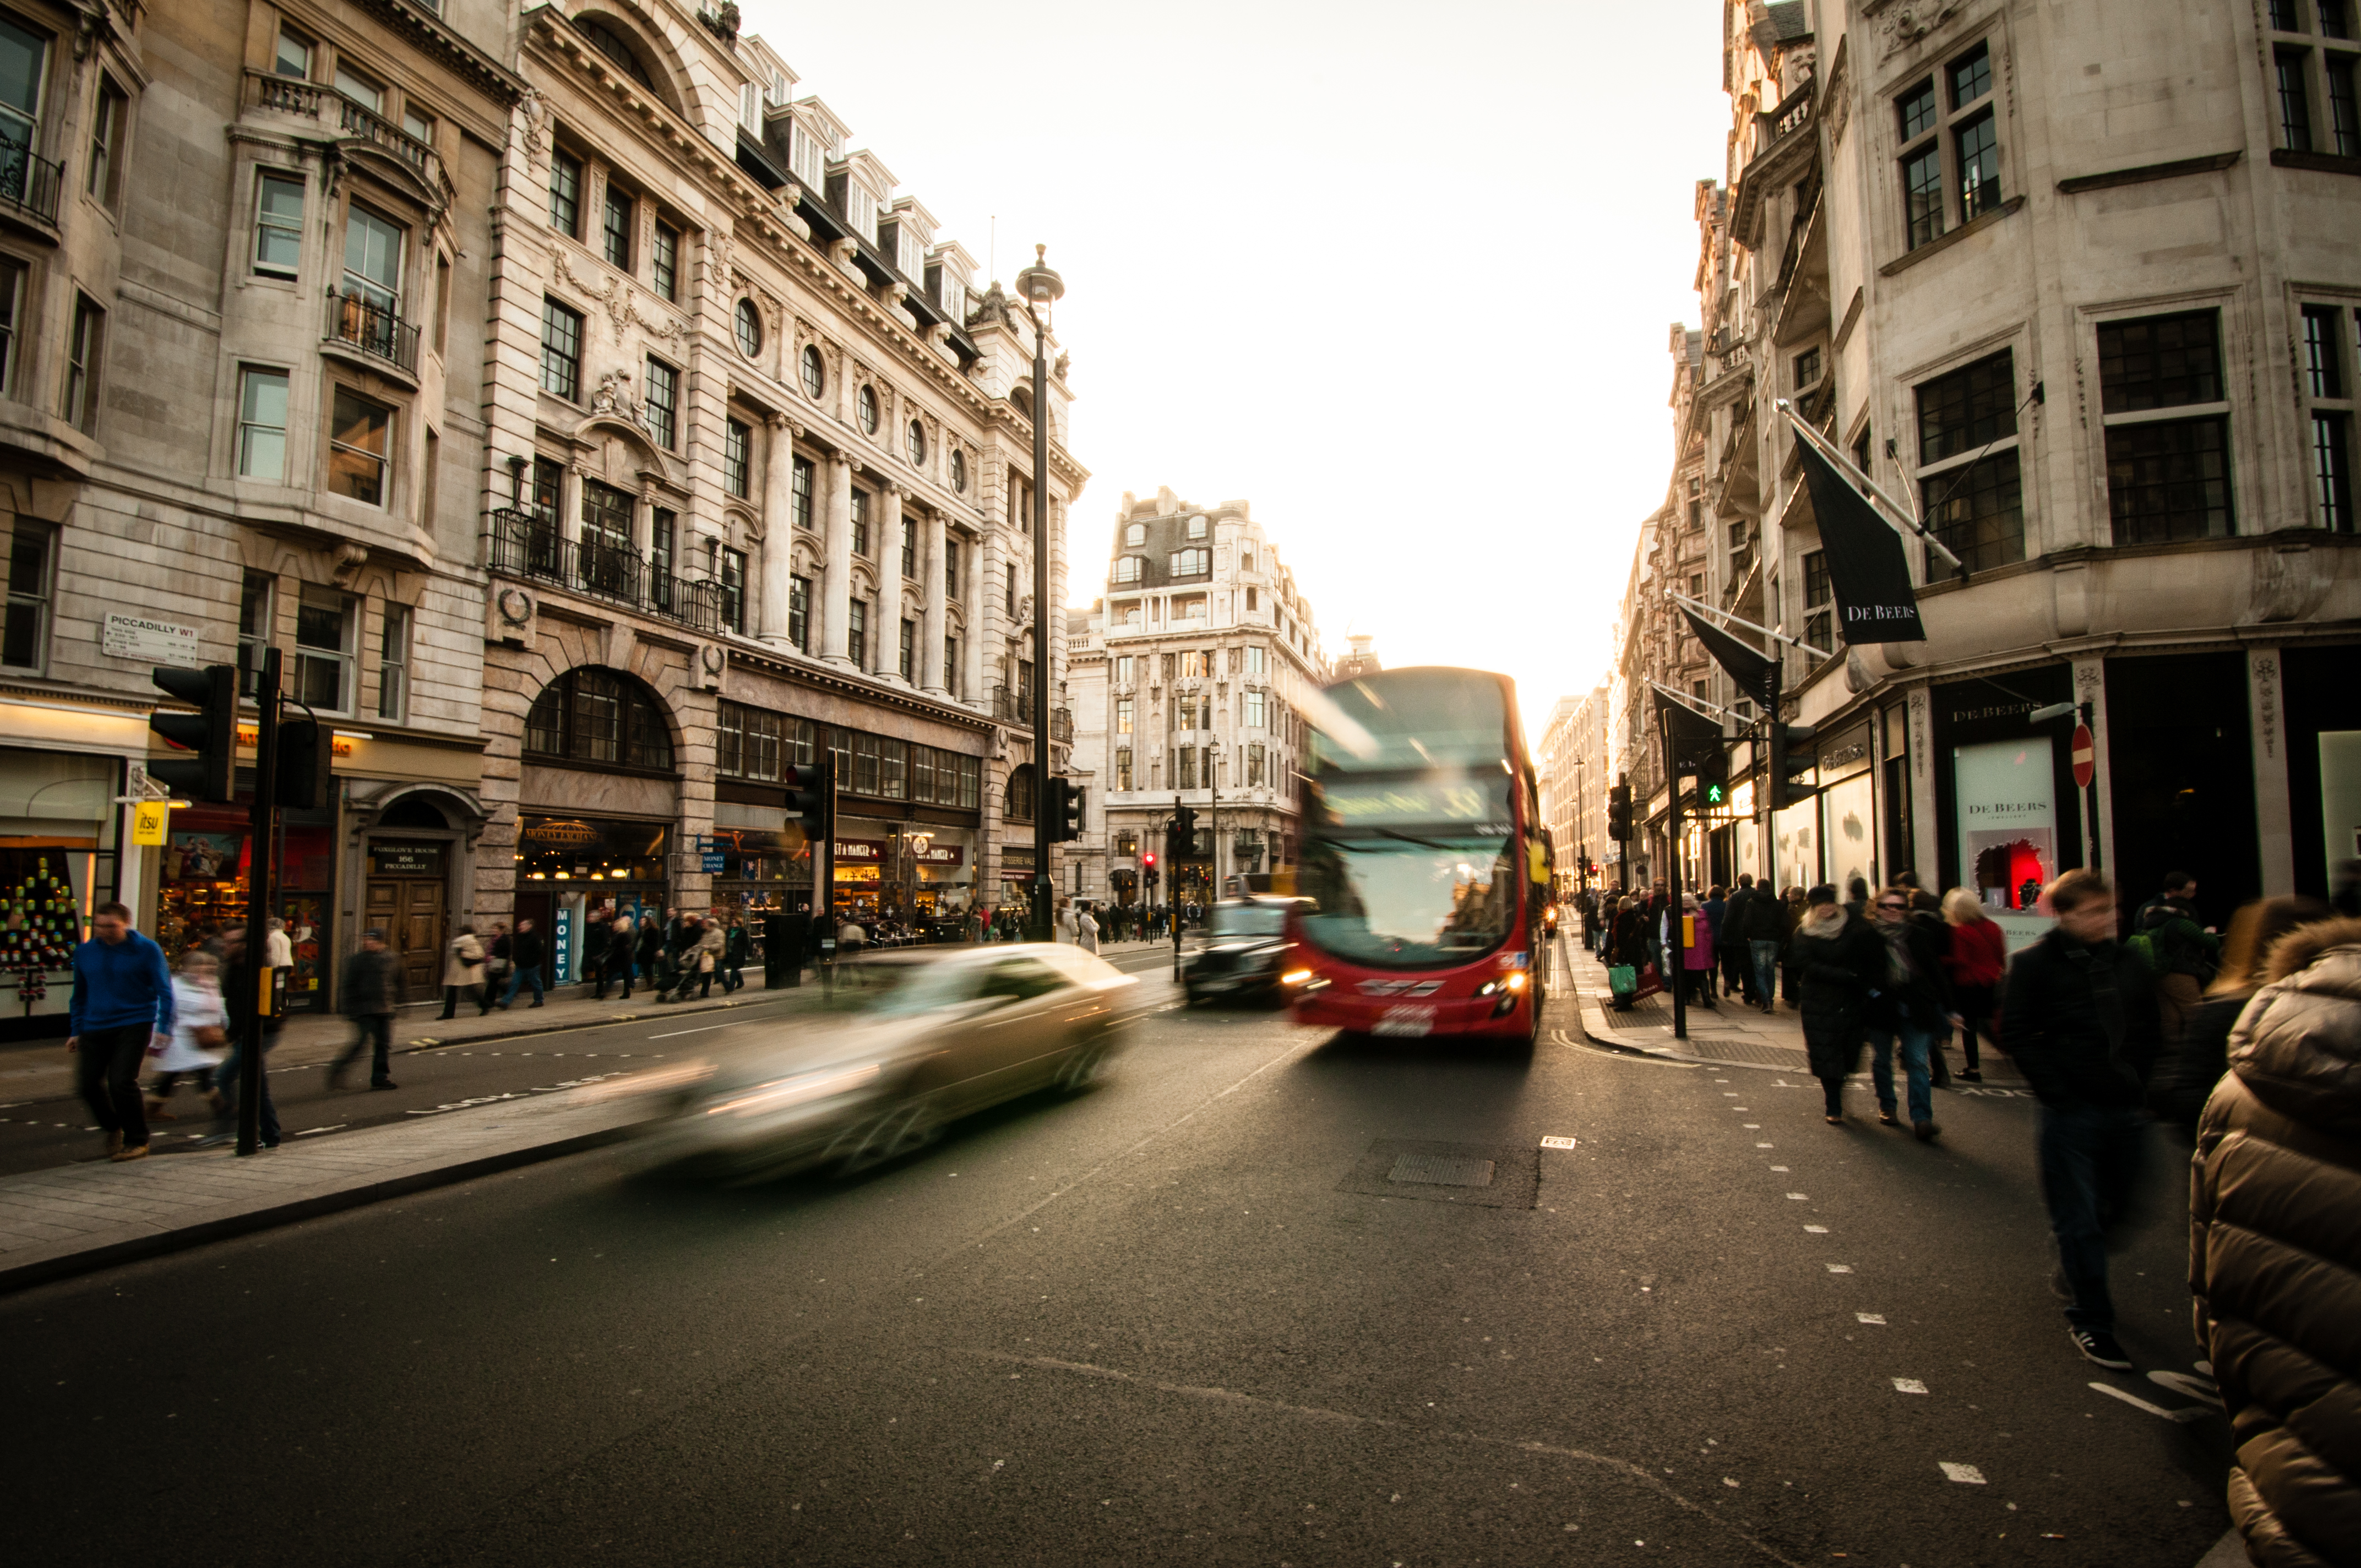
pedestrian, walking, blur, people, road, street, town, city, urban, cityscape, downtown, busy, motion, shopping, blurred, lane, bus, shops, infrastructure, cars, hurry, neighbourhood, urban area, human settlement